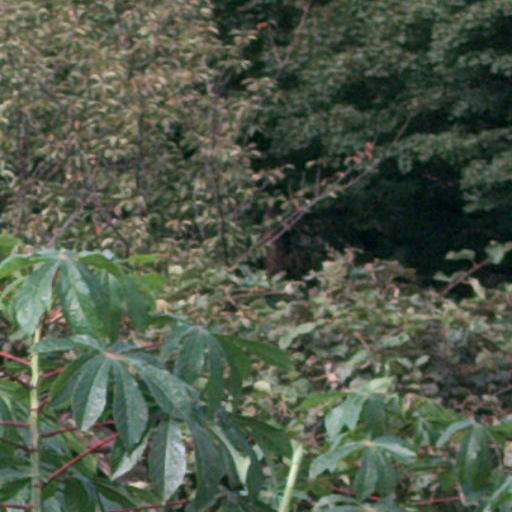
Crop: cassava